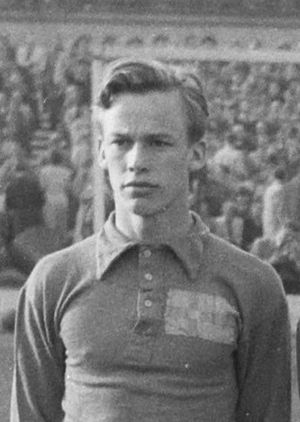
Yngve Brodd
Yngve Brodd var en svensk fodboldspiller og -træner.